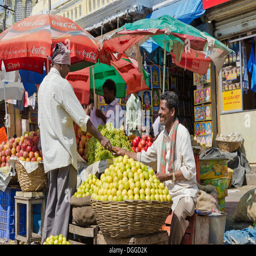
fruit and vegetables for sale at the local market